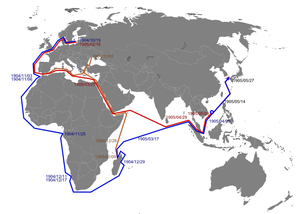
Slaget ved Tsushima / Baggrund / Den anden stillehavseskadre
Den russiske østersøflådes lange rejse
"Slaget ved Tsushima var et stort søslag, som blev udkæmpet mellem Rusland og Japan under den Russisk-japanske krig. Dette var søkrigshistoriens eneste afgørende søslag, som blev udkæmpet mellem moderne flåder af pansrede slagskibe, det første slag, hvor trådløs telegrafi spillede en afgørende rolle og er blevet kaldt for ""det døende ekko af en gammel tid – for sidste gang i søkrigshistorien overgav linjeskibene i en slagen flåde sig på åbent hav.""